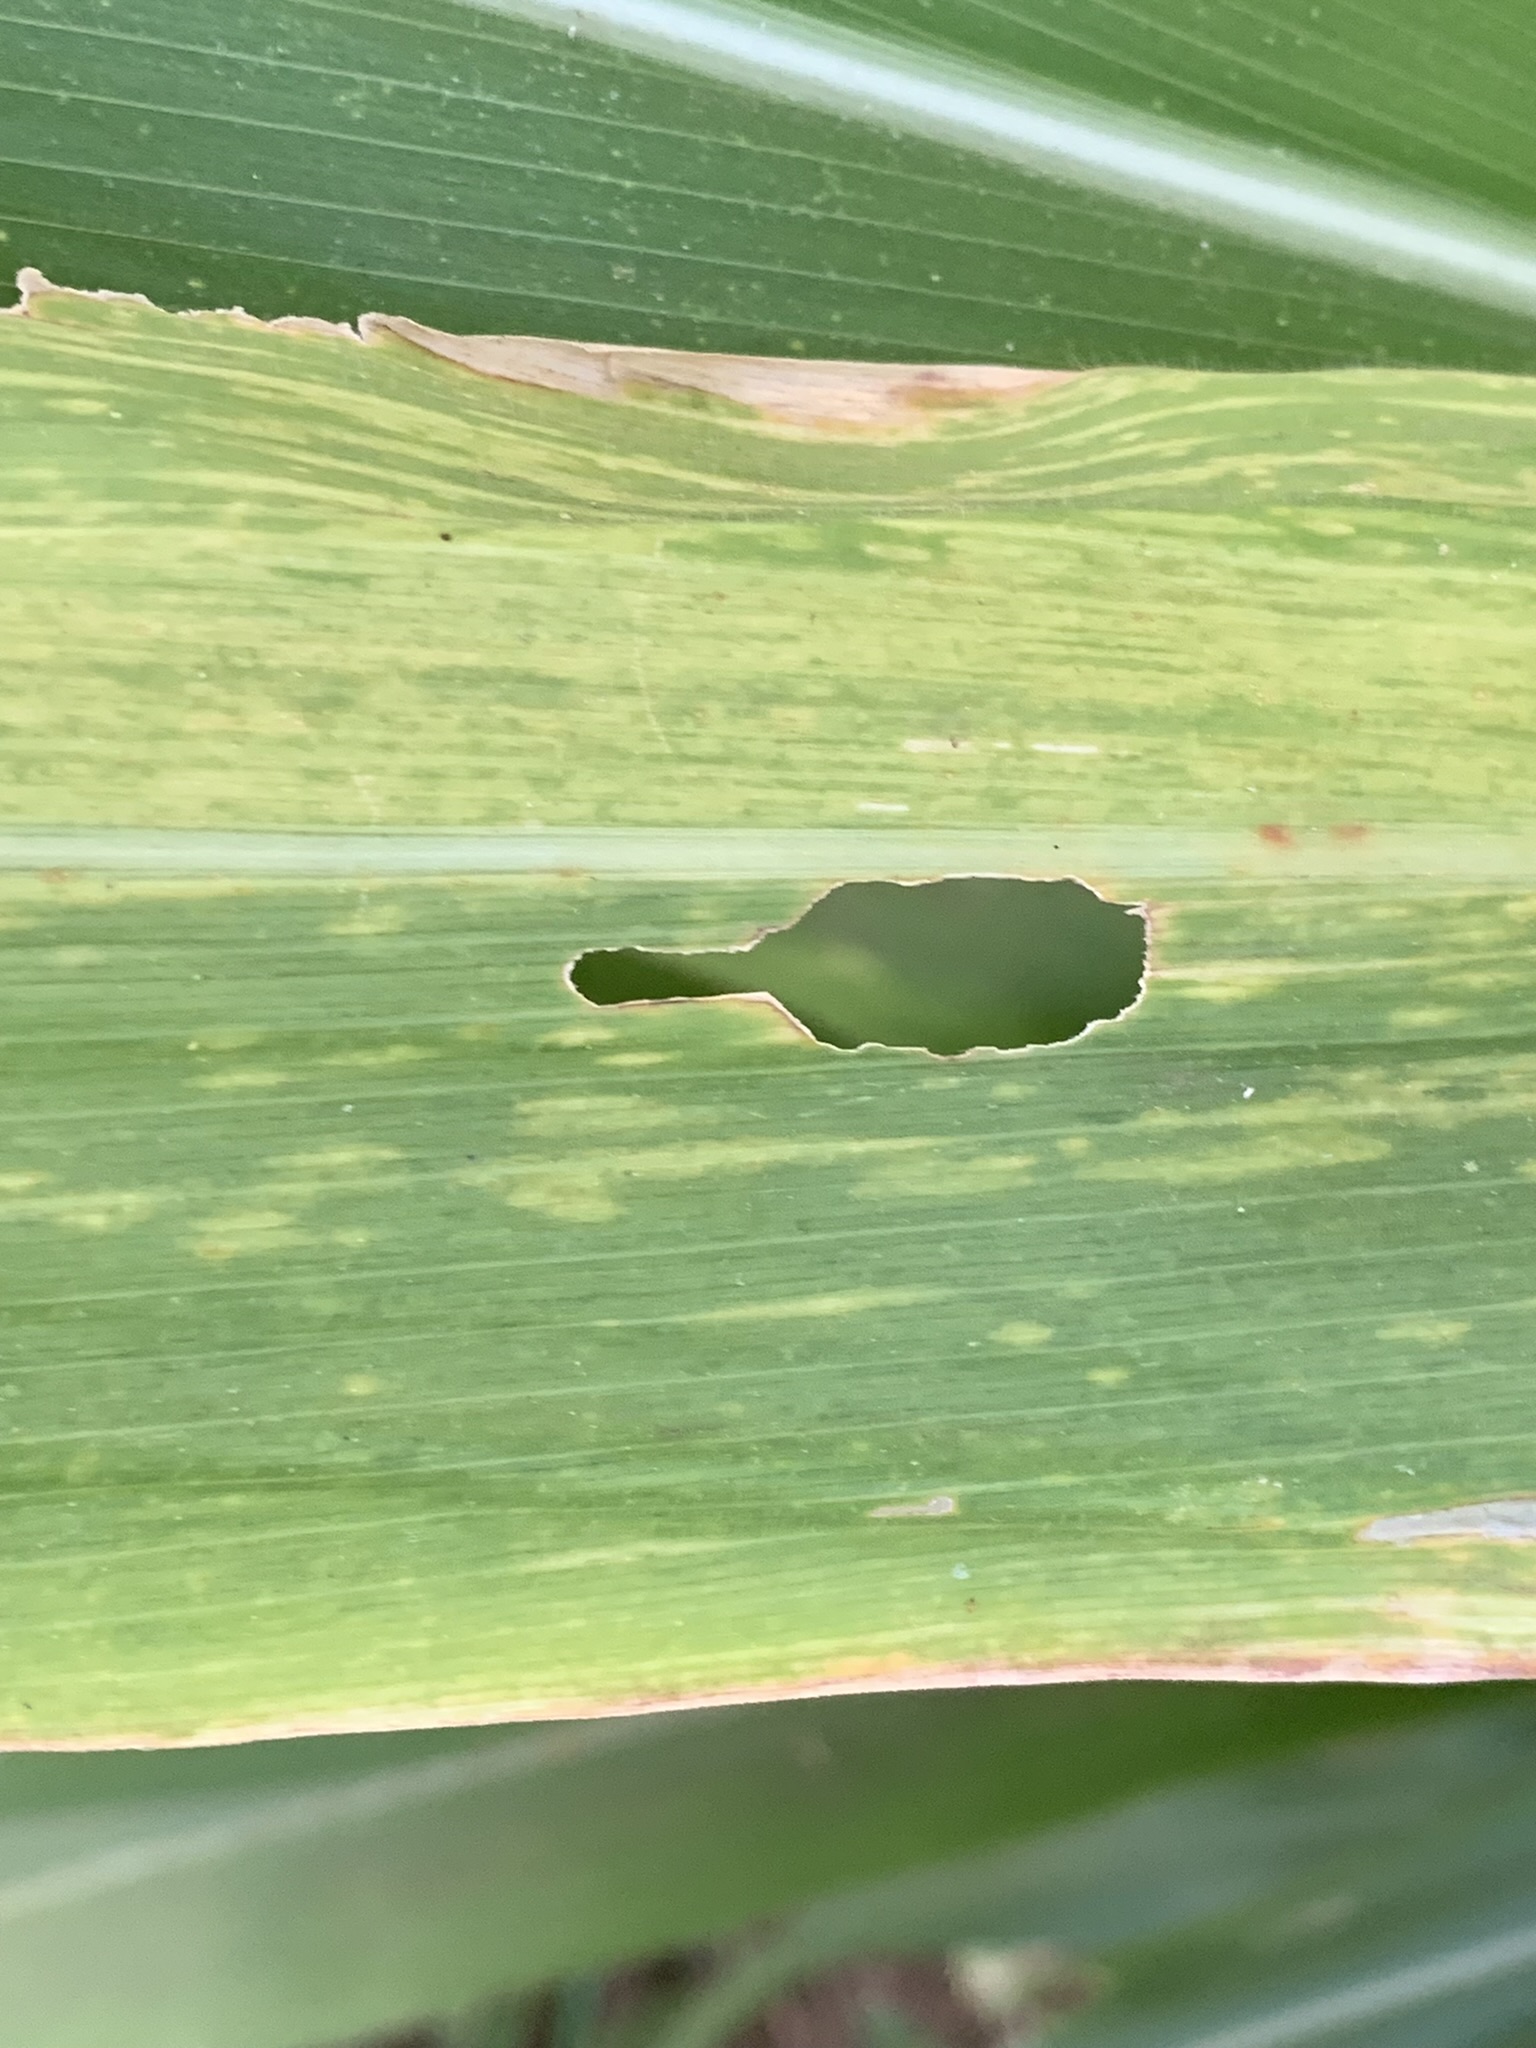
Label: MLN